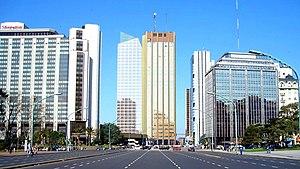
L'Avenida del Libertador est une importante avenue de la ville de Buenos Aires, capitale de l'Argentine. Elle nait dans le quartier de